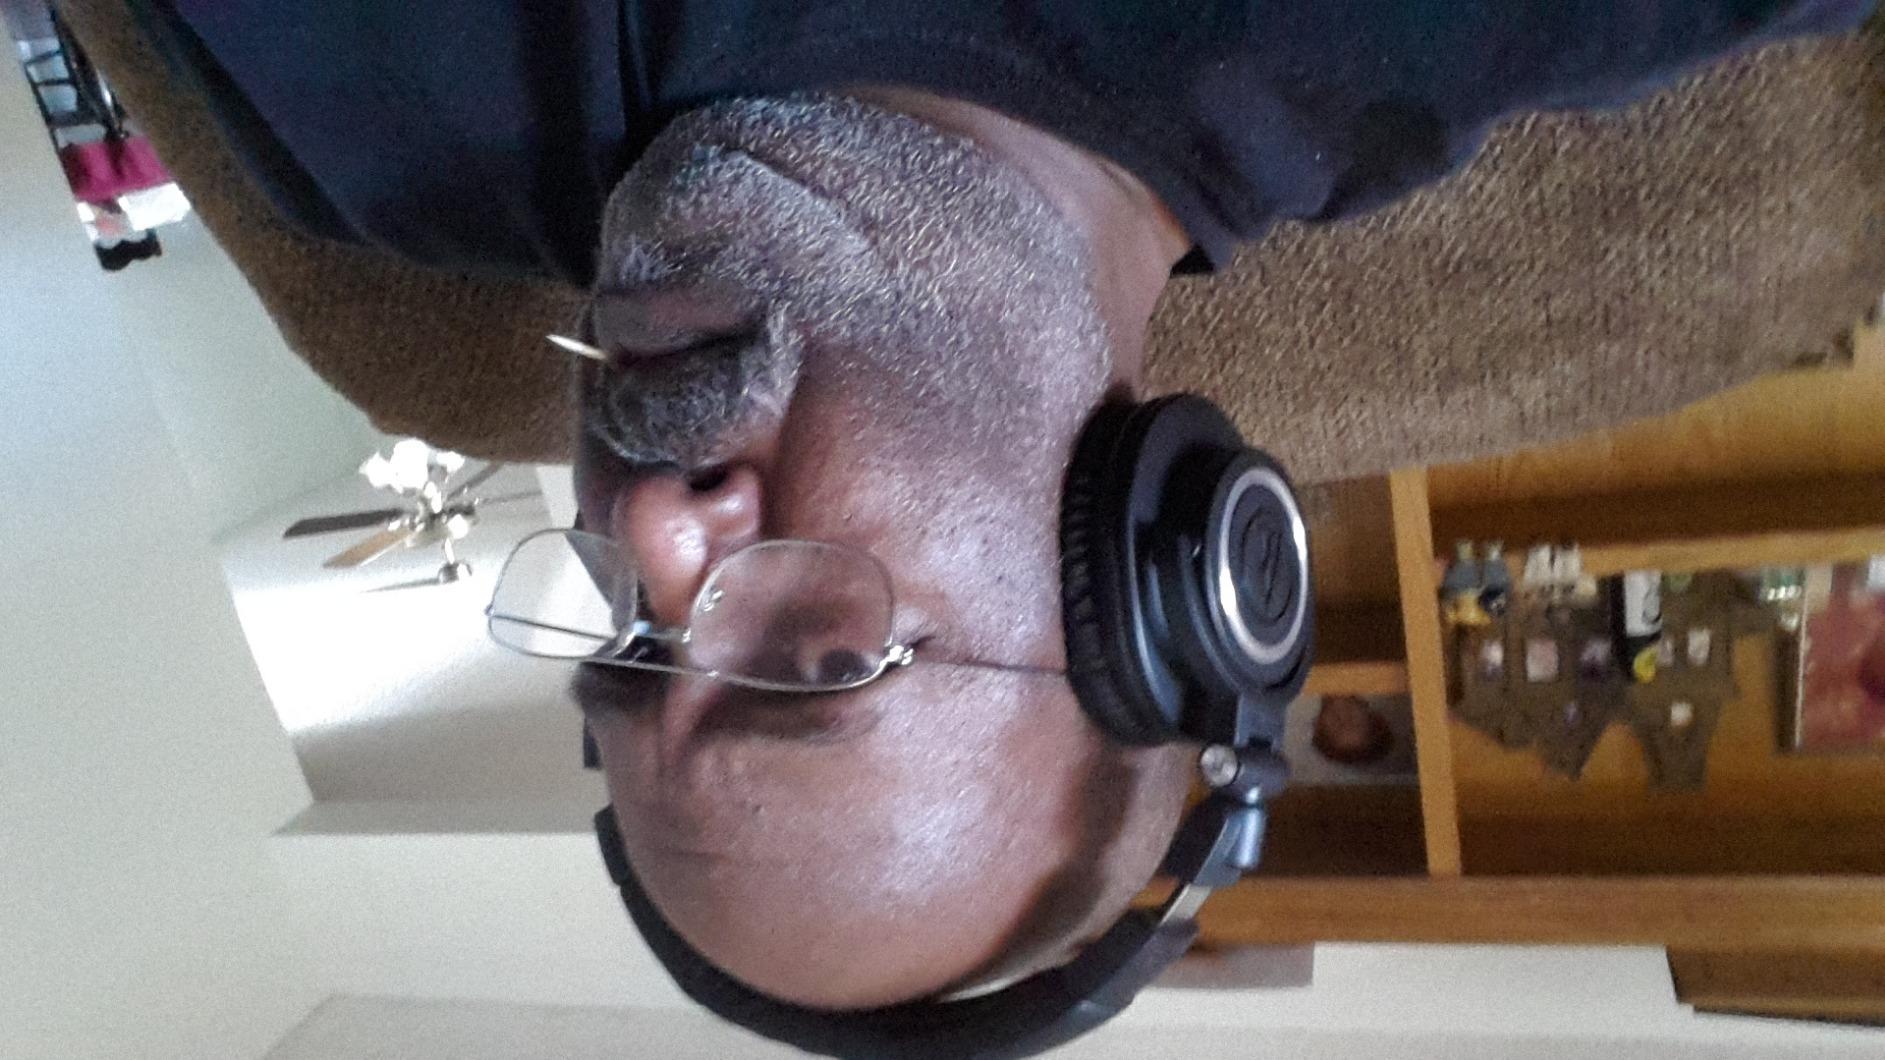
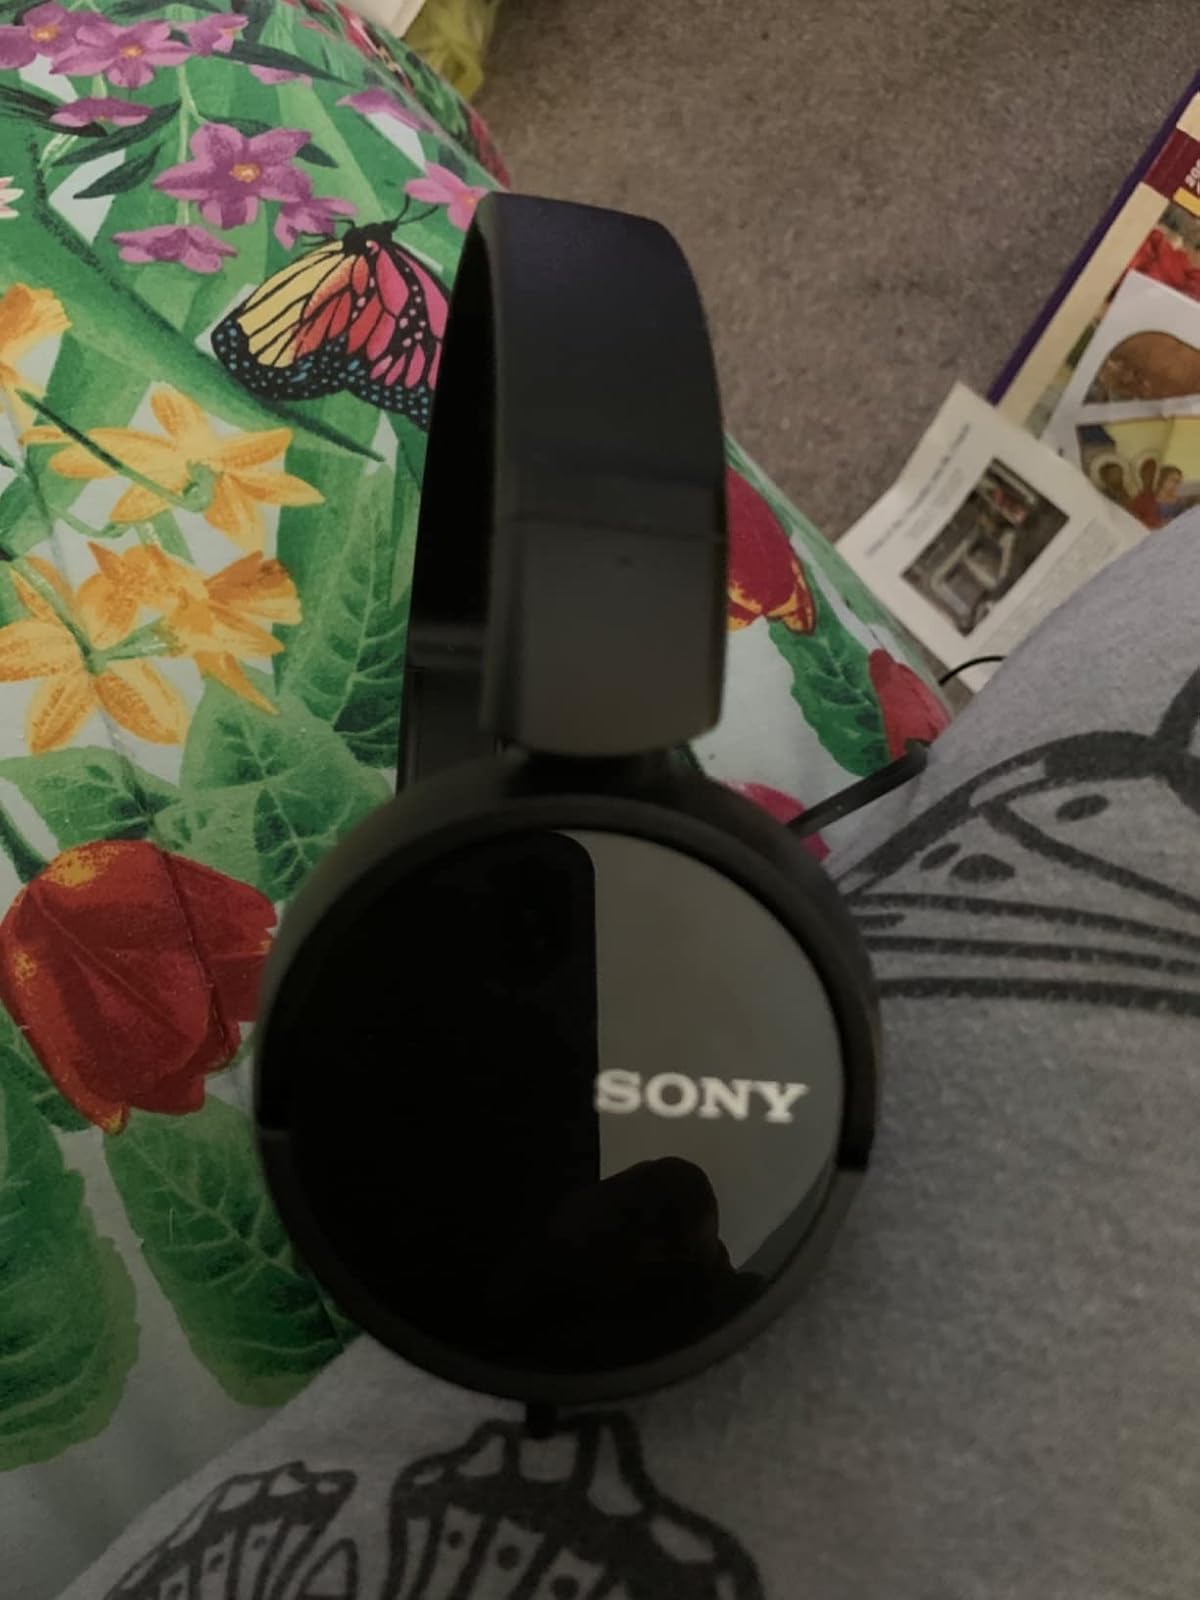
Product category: headphones
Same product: no